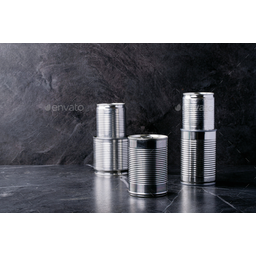
Label: metal